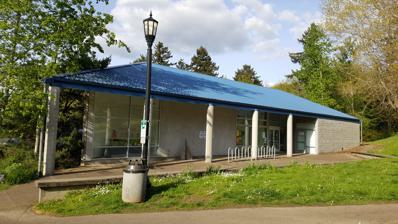
Building: Studio Art Building
Country: United States of America
Year built: 1980
Building at Reed College, Portland, Oregon, U.S. Studio Art Building The building's exterior in 2016 Location on the Reed College campus General information Location Reed College Town or city Portland, Oregon Country United States Coordinates 45°28′50″N 122°37′31″W / 45.48062°N 122.62535°W / 45.48062; -122.62535 Completed 1980 Renovated 2001 The Studio Art Building is a building on the Reed College campus in Portland, Oregon , in the United States. Its lower level was built in 1980, and renovations in 2001 increased the building's size by 4,800 square feet. See also List of Reed College buildings References